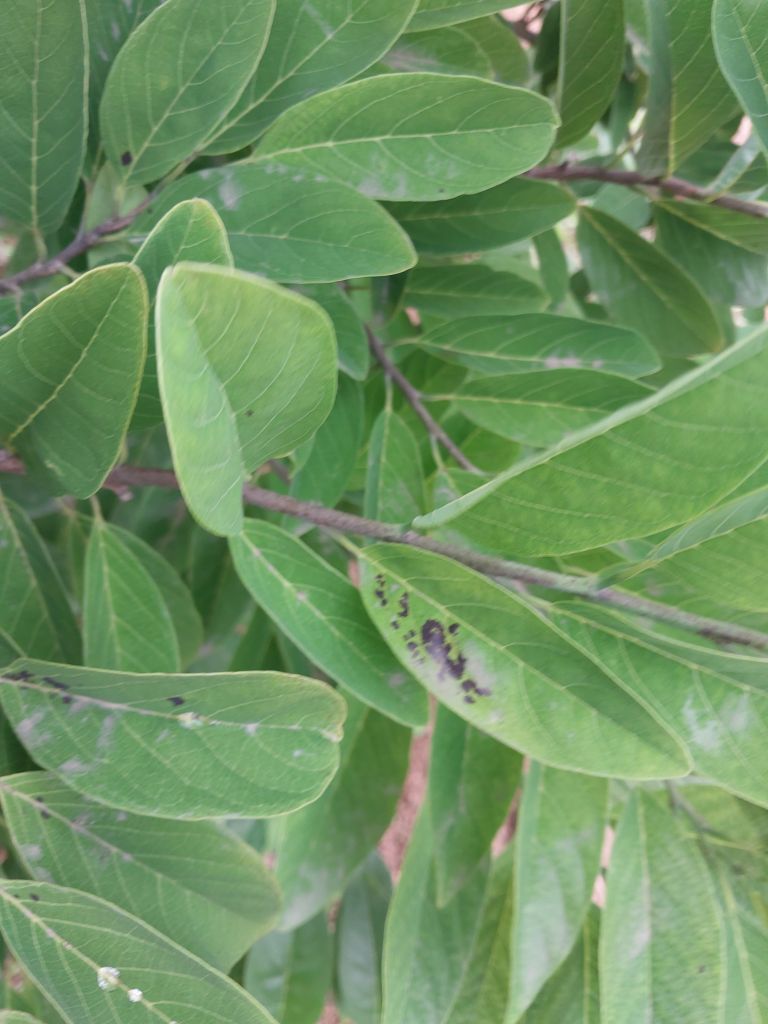
Disease label: Leaf spot on Leaves